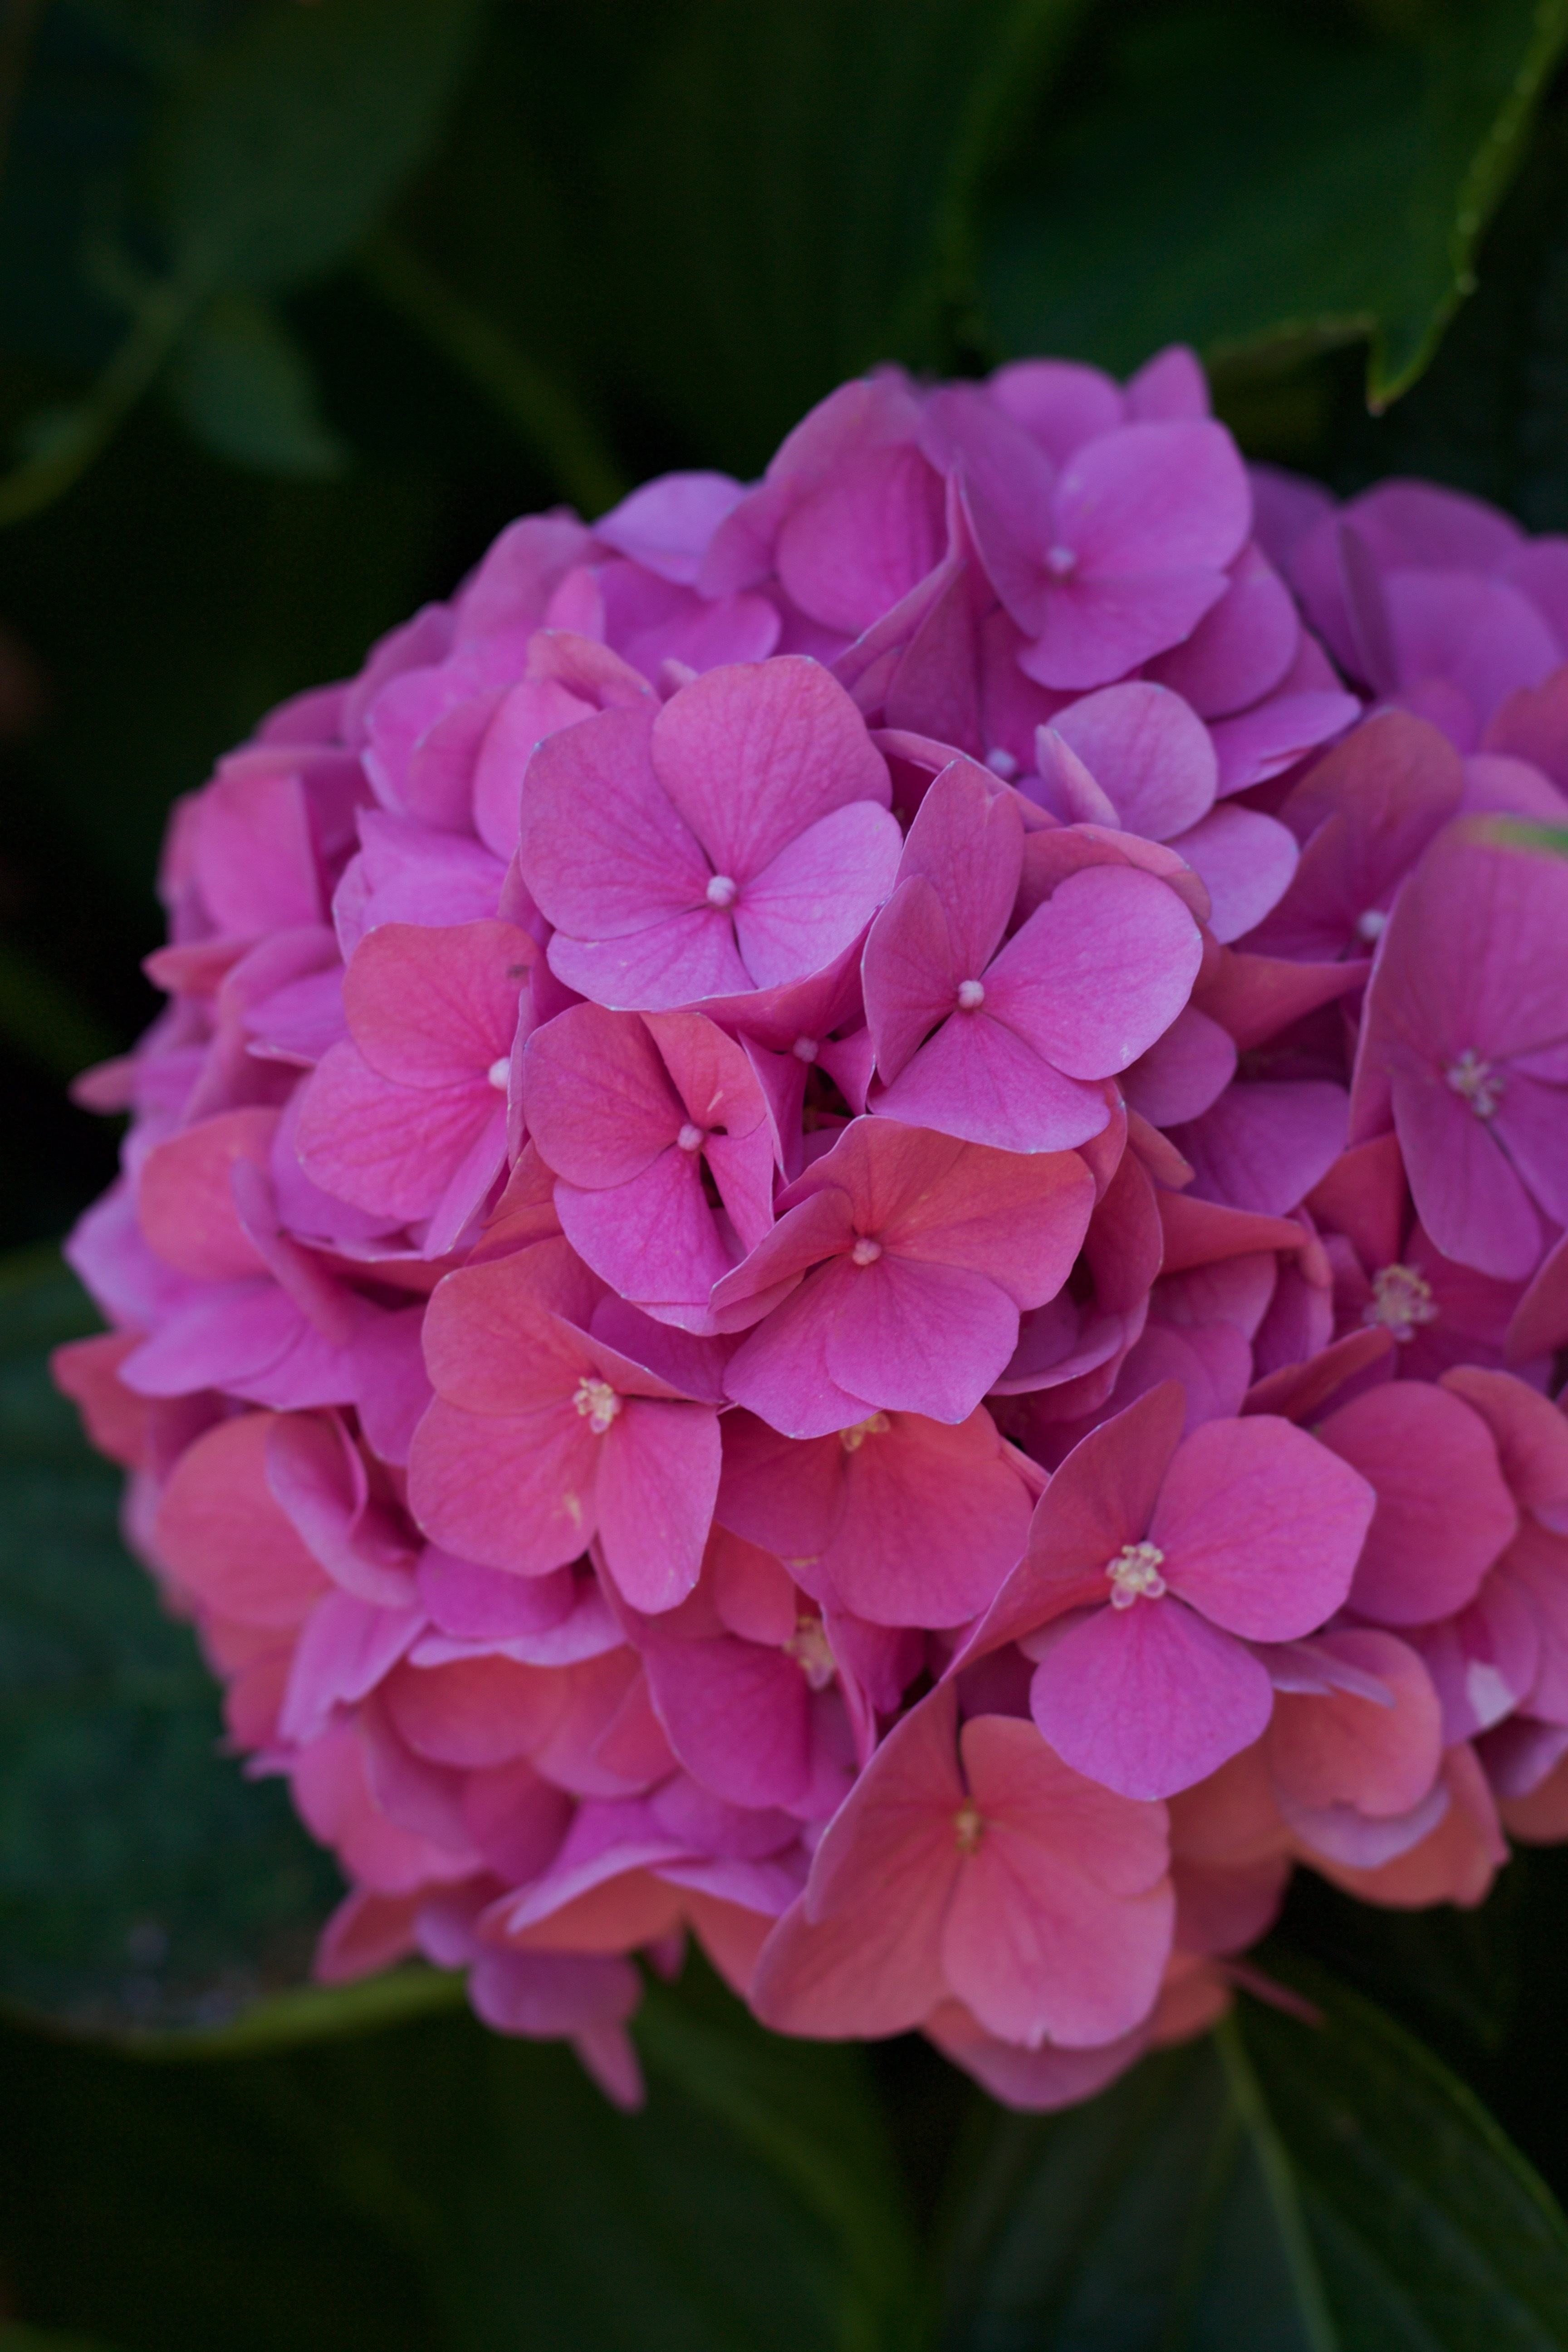
nature, blossom, plant, flower, petal, bloom, summer, floral, bush, rose, color, botany, garden, pink, flora, hydrangea, perennial, season, lavender, outdoors, shrub, deciduous, flowering plant, hydrangeaceae, cornales, annual plant, land plant, hydrangea serrata